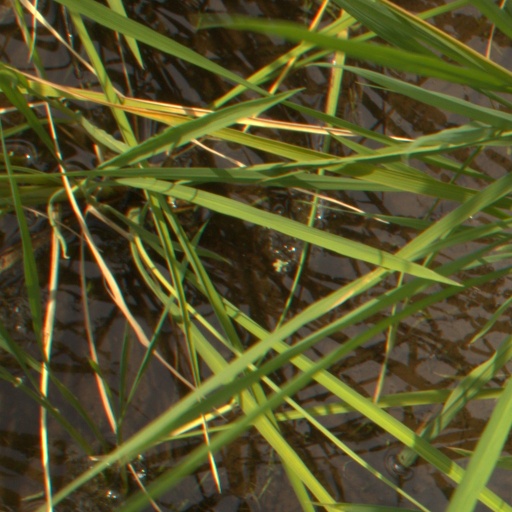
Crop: rice